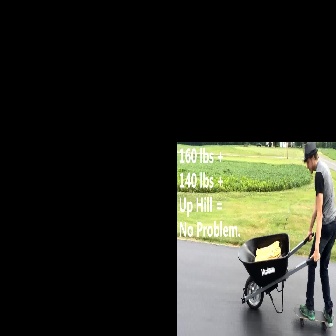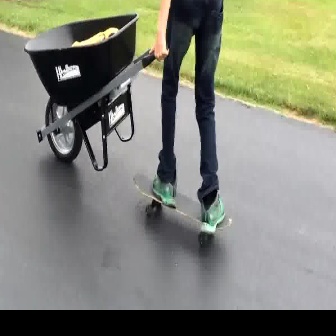
  Please identify the target specified by the bounding box [237,231,318,312] in the first image and locate it in the second image. Return the coordinates in [x_min,y_min,x_max,y_max] format.
Answer: [23,12,180,169]